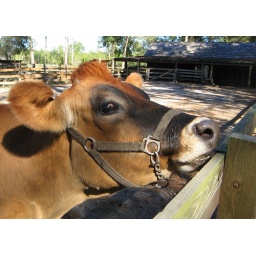
Pretty cow licking the fence at Morningside nature center and living farm in Gainesville, FL